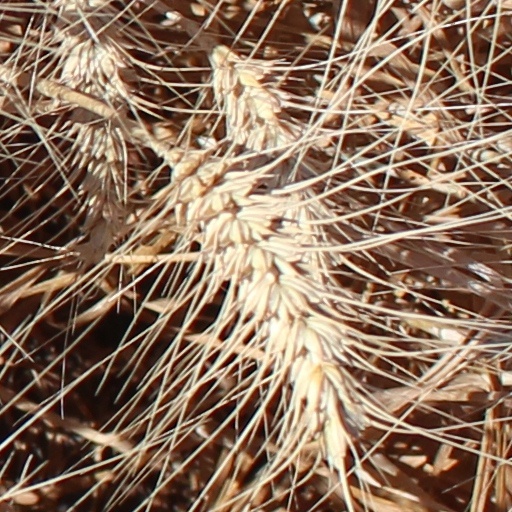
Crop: wheat